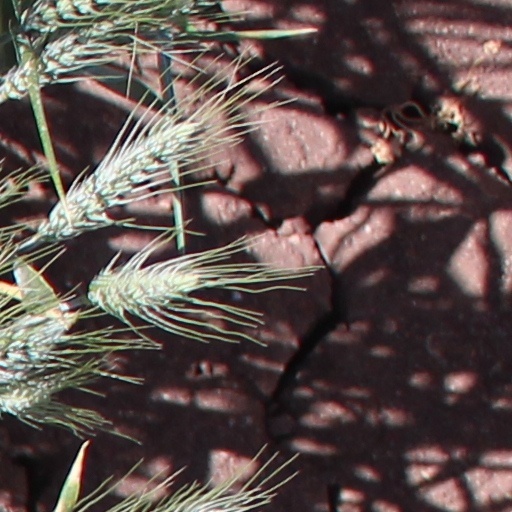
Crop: wheat